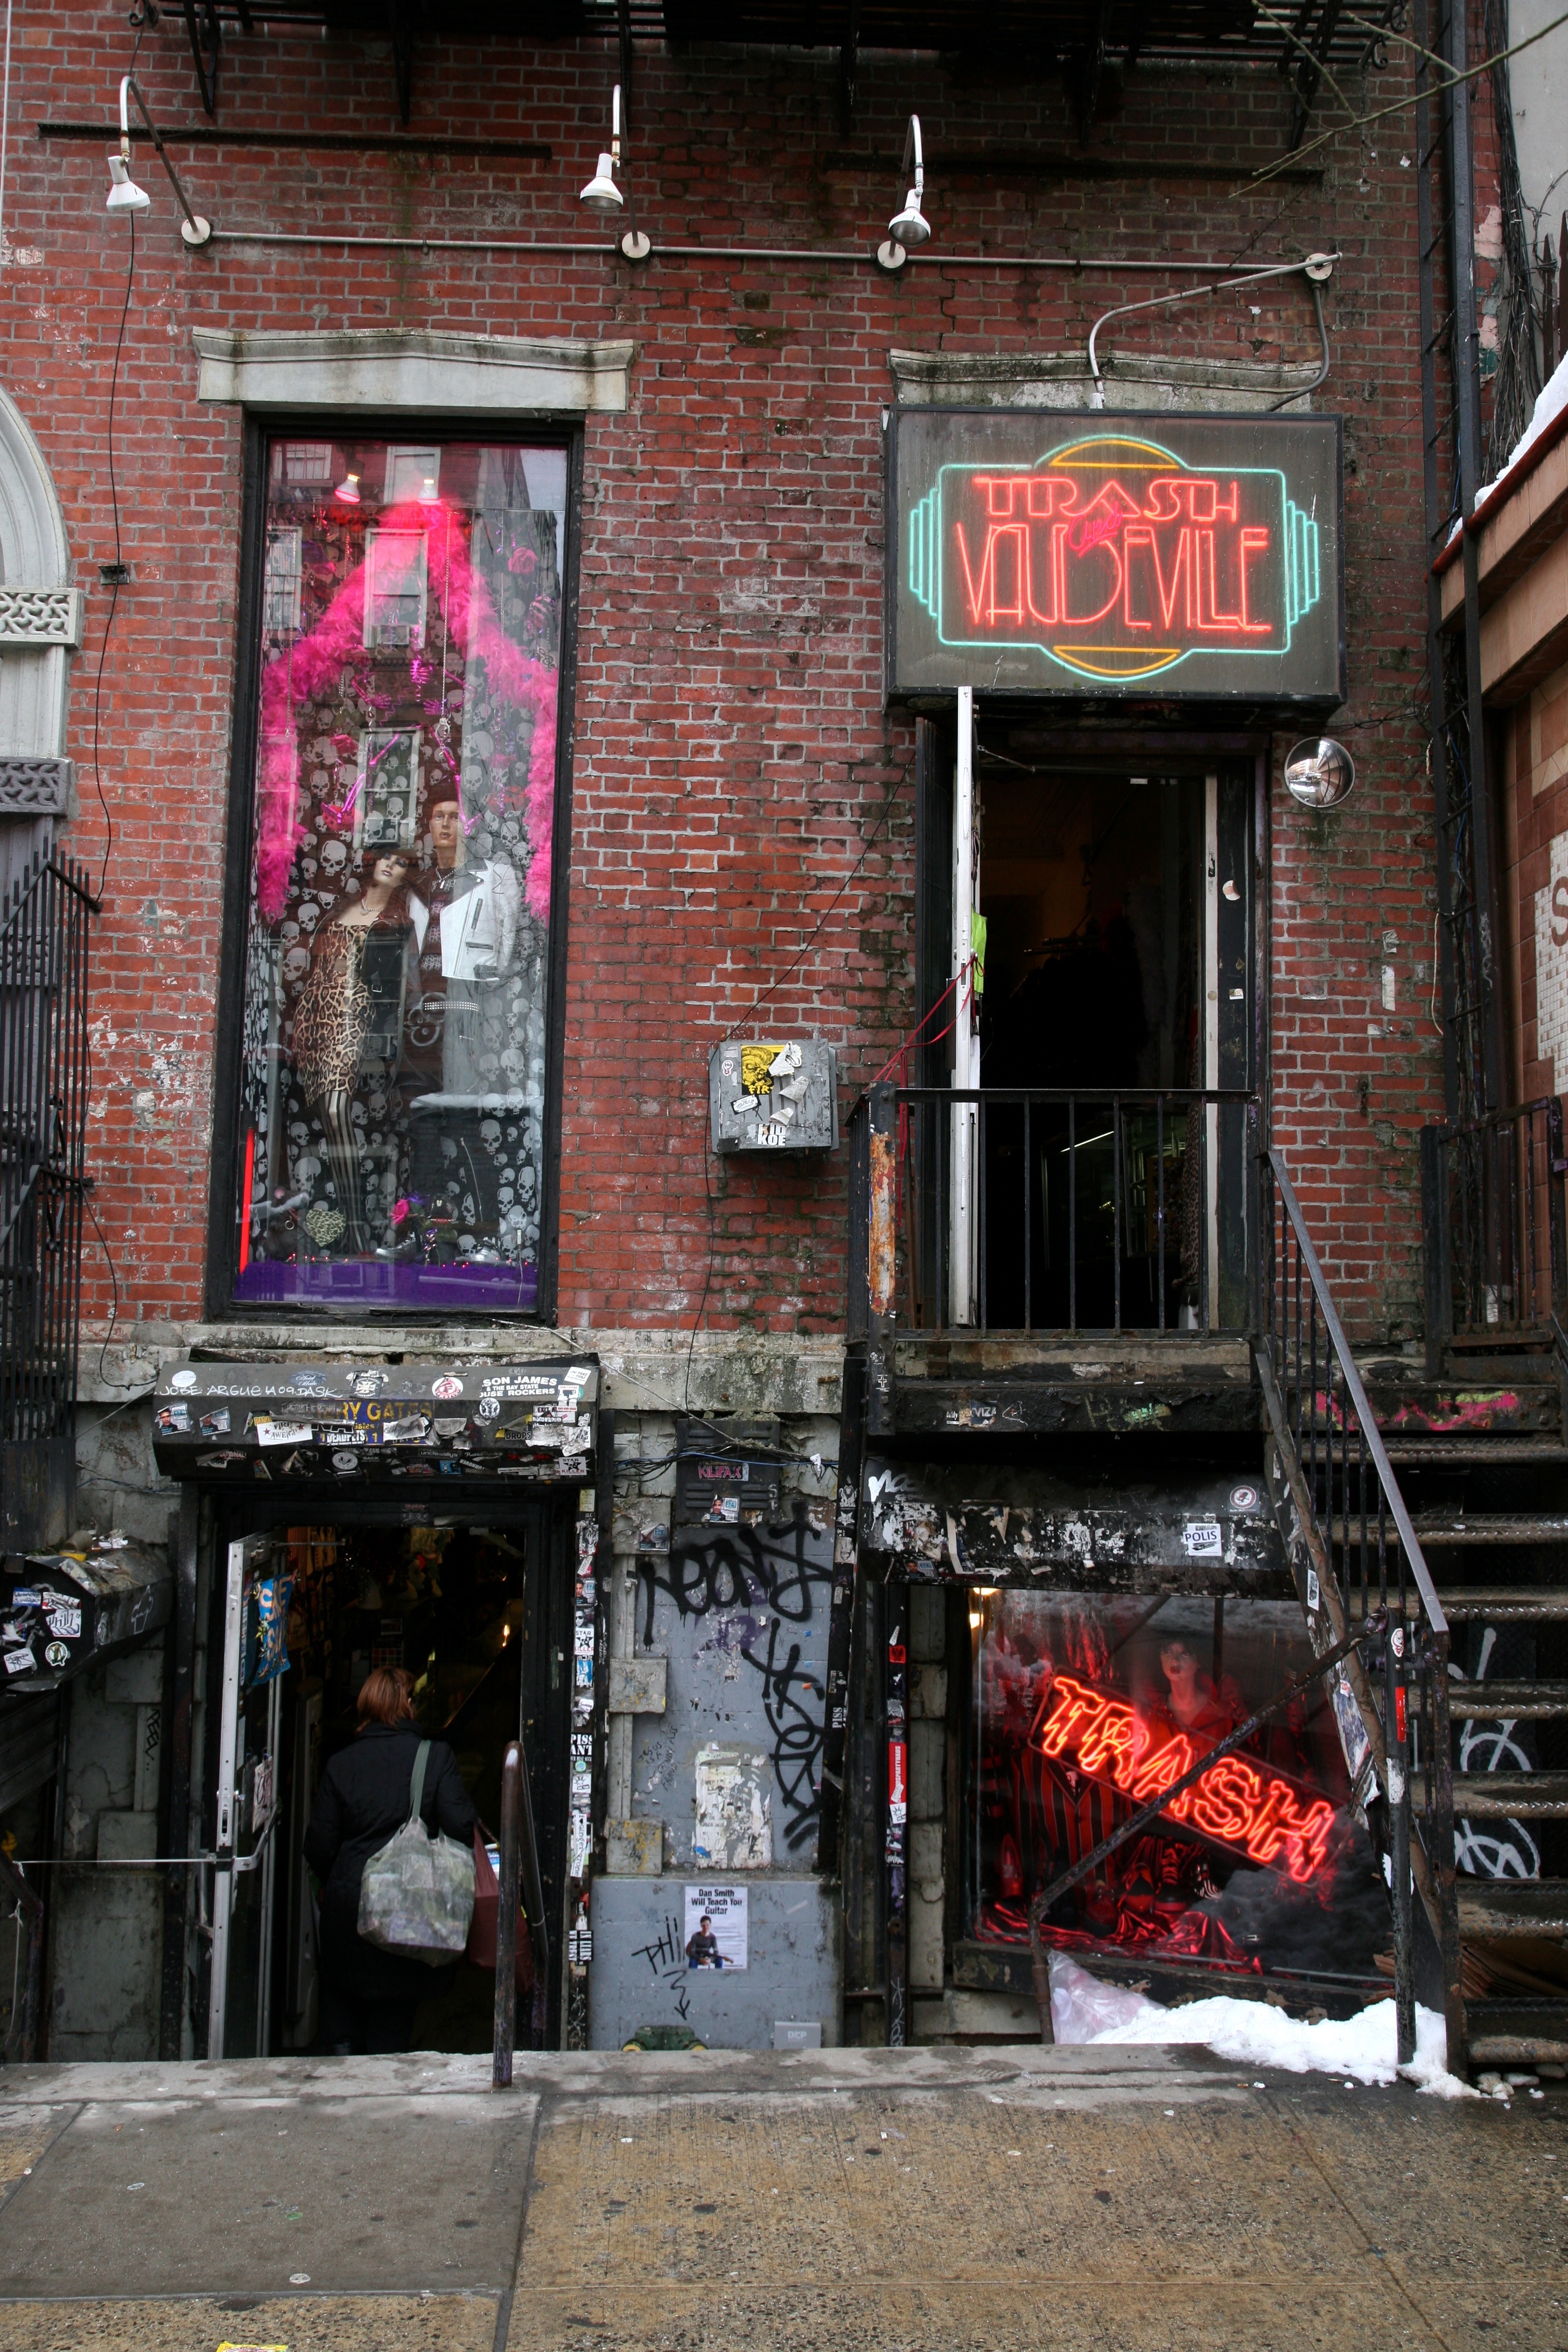
road, street, town, restaurant, alley, manhattan, bar, nyc, color, art, newyork, infrastructure, newyorkcity, ny, eastvillage, neighbourhood, urban area